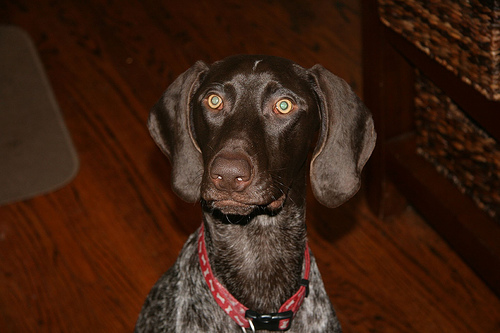
Animal: dog
Breed: german_shorthaired